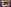
Number: 3